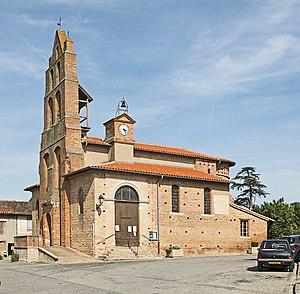
Saint-Sauveur est une commune française située dans le département de la Haute-Garonne en région Occitanie.
Cet article recense une partie des monuments historiques de la Haute-Garonne, en France.
La liste des églises de la Haute-Garonne recense de manière exhaustive les églises situées dans le département français de la Haute-Garonne.